Maria Kliegel

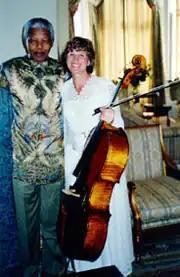
Maria Kliegel and Nelson Mandela in his residence on November 11, 1997

She formerly played a Stradivarius, which has become known as the "ex-Gendron", for the famous French cellist Maurice Gendron. Currently, she performs on a cello made by Carlo Tononi in Venice c. 1730.